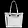
Label: Bag